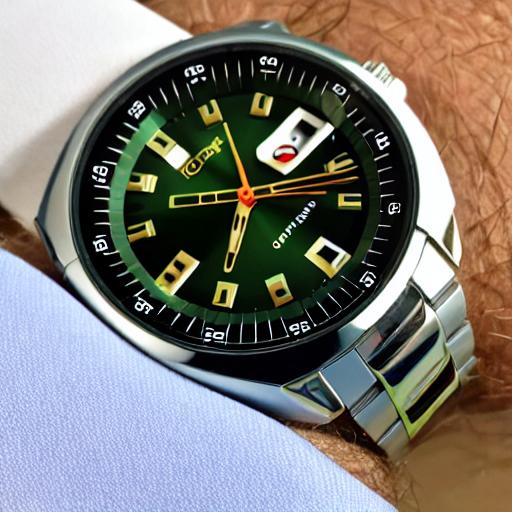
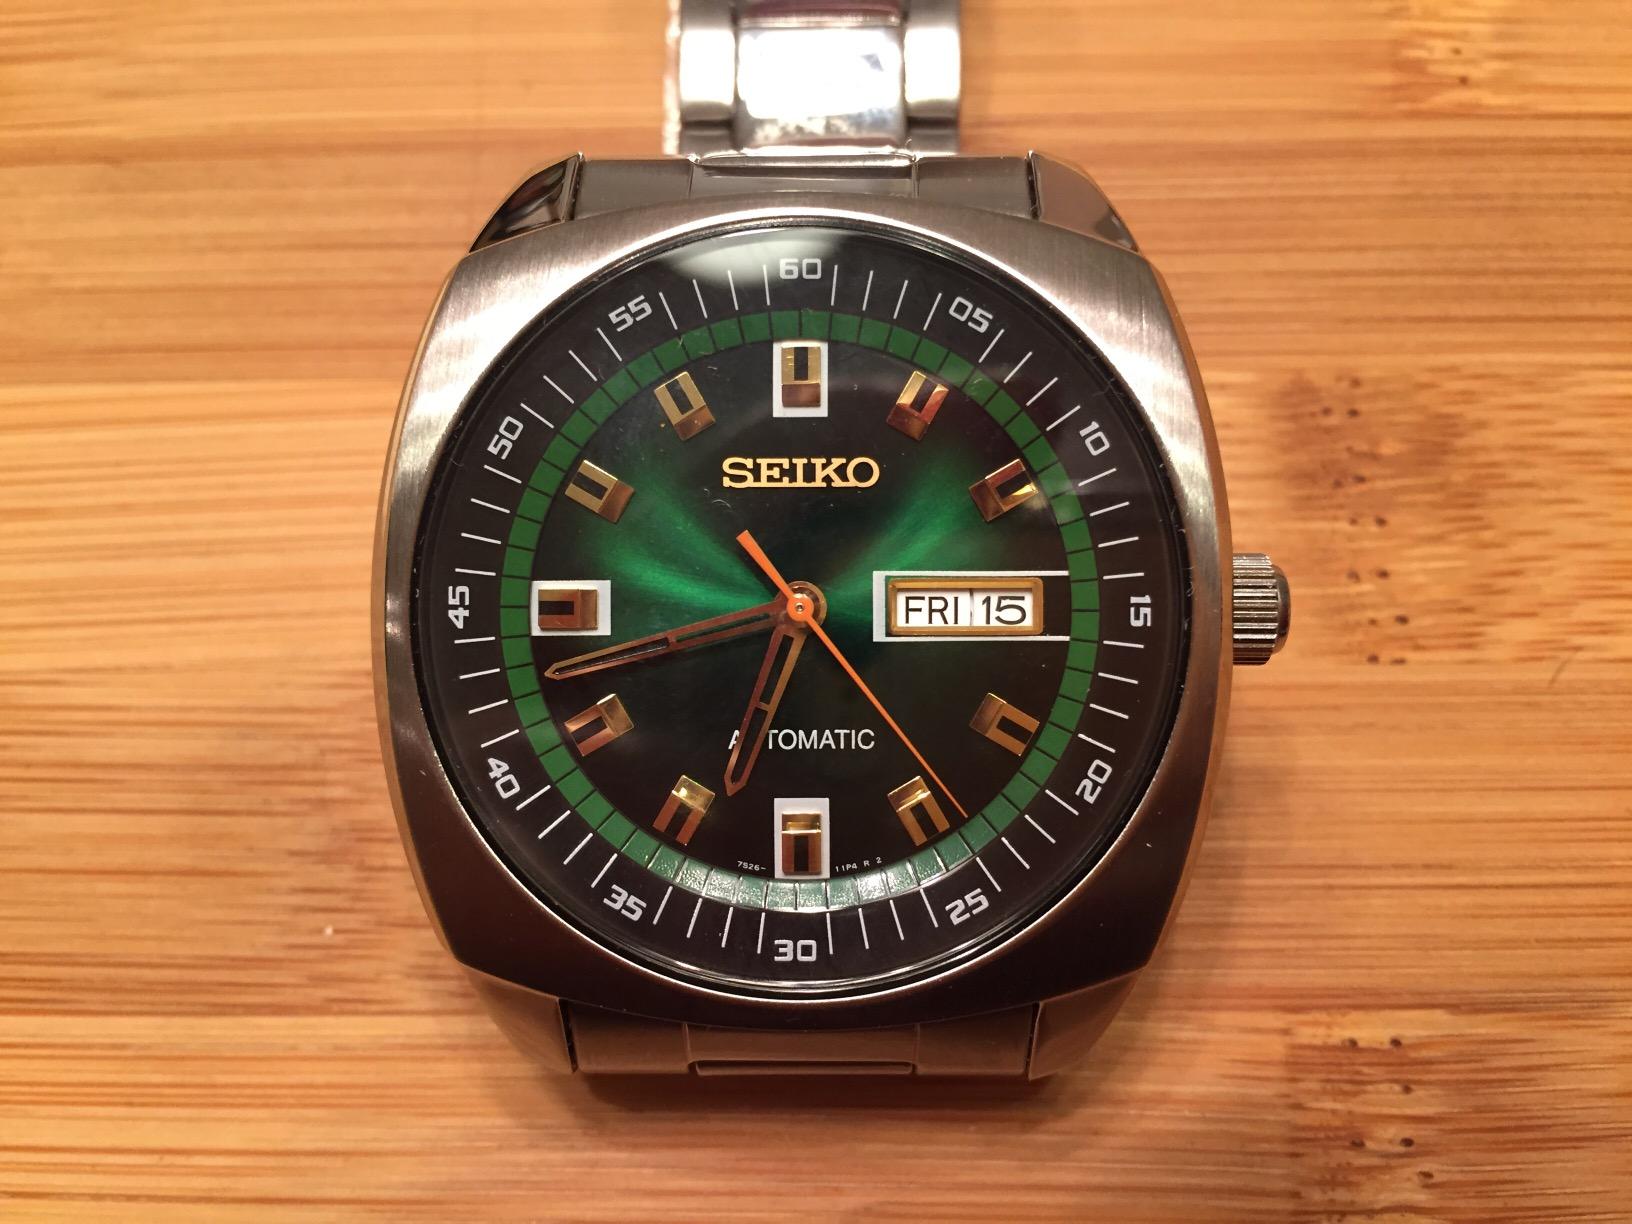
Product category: accessories_watch
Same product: no